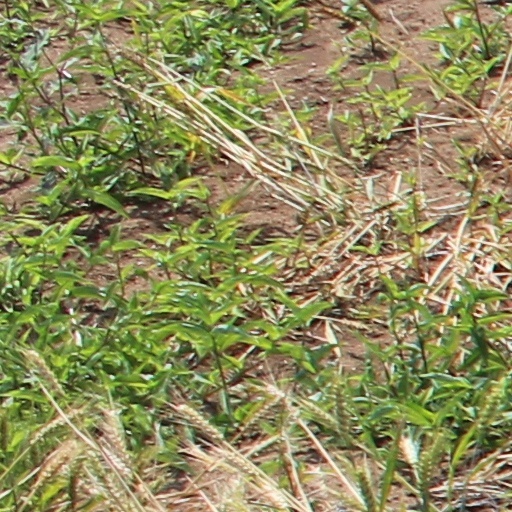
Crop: wheat